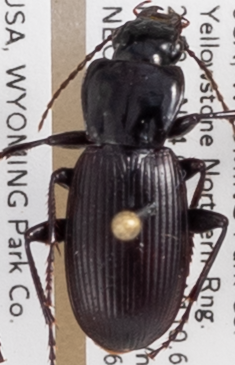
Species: Pterostichus protractus
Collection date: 2018-09-06
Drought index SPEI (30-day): -0.262
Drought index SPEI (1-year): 1.28
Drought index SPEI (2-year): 0.922